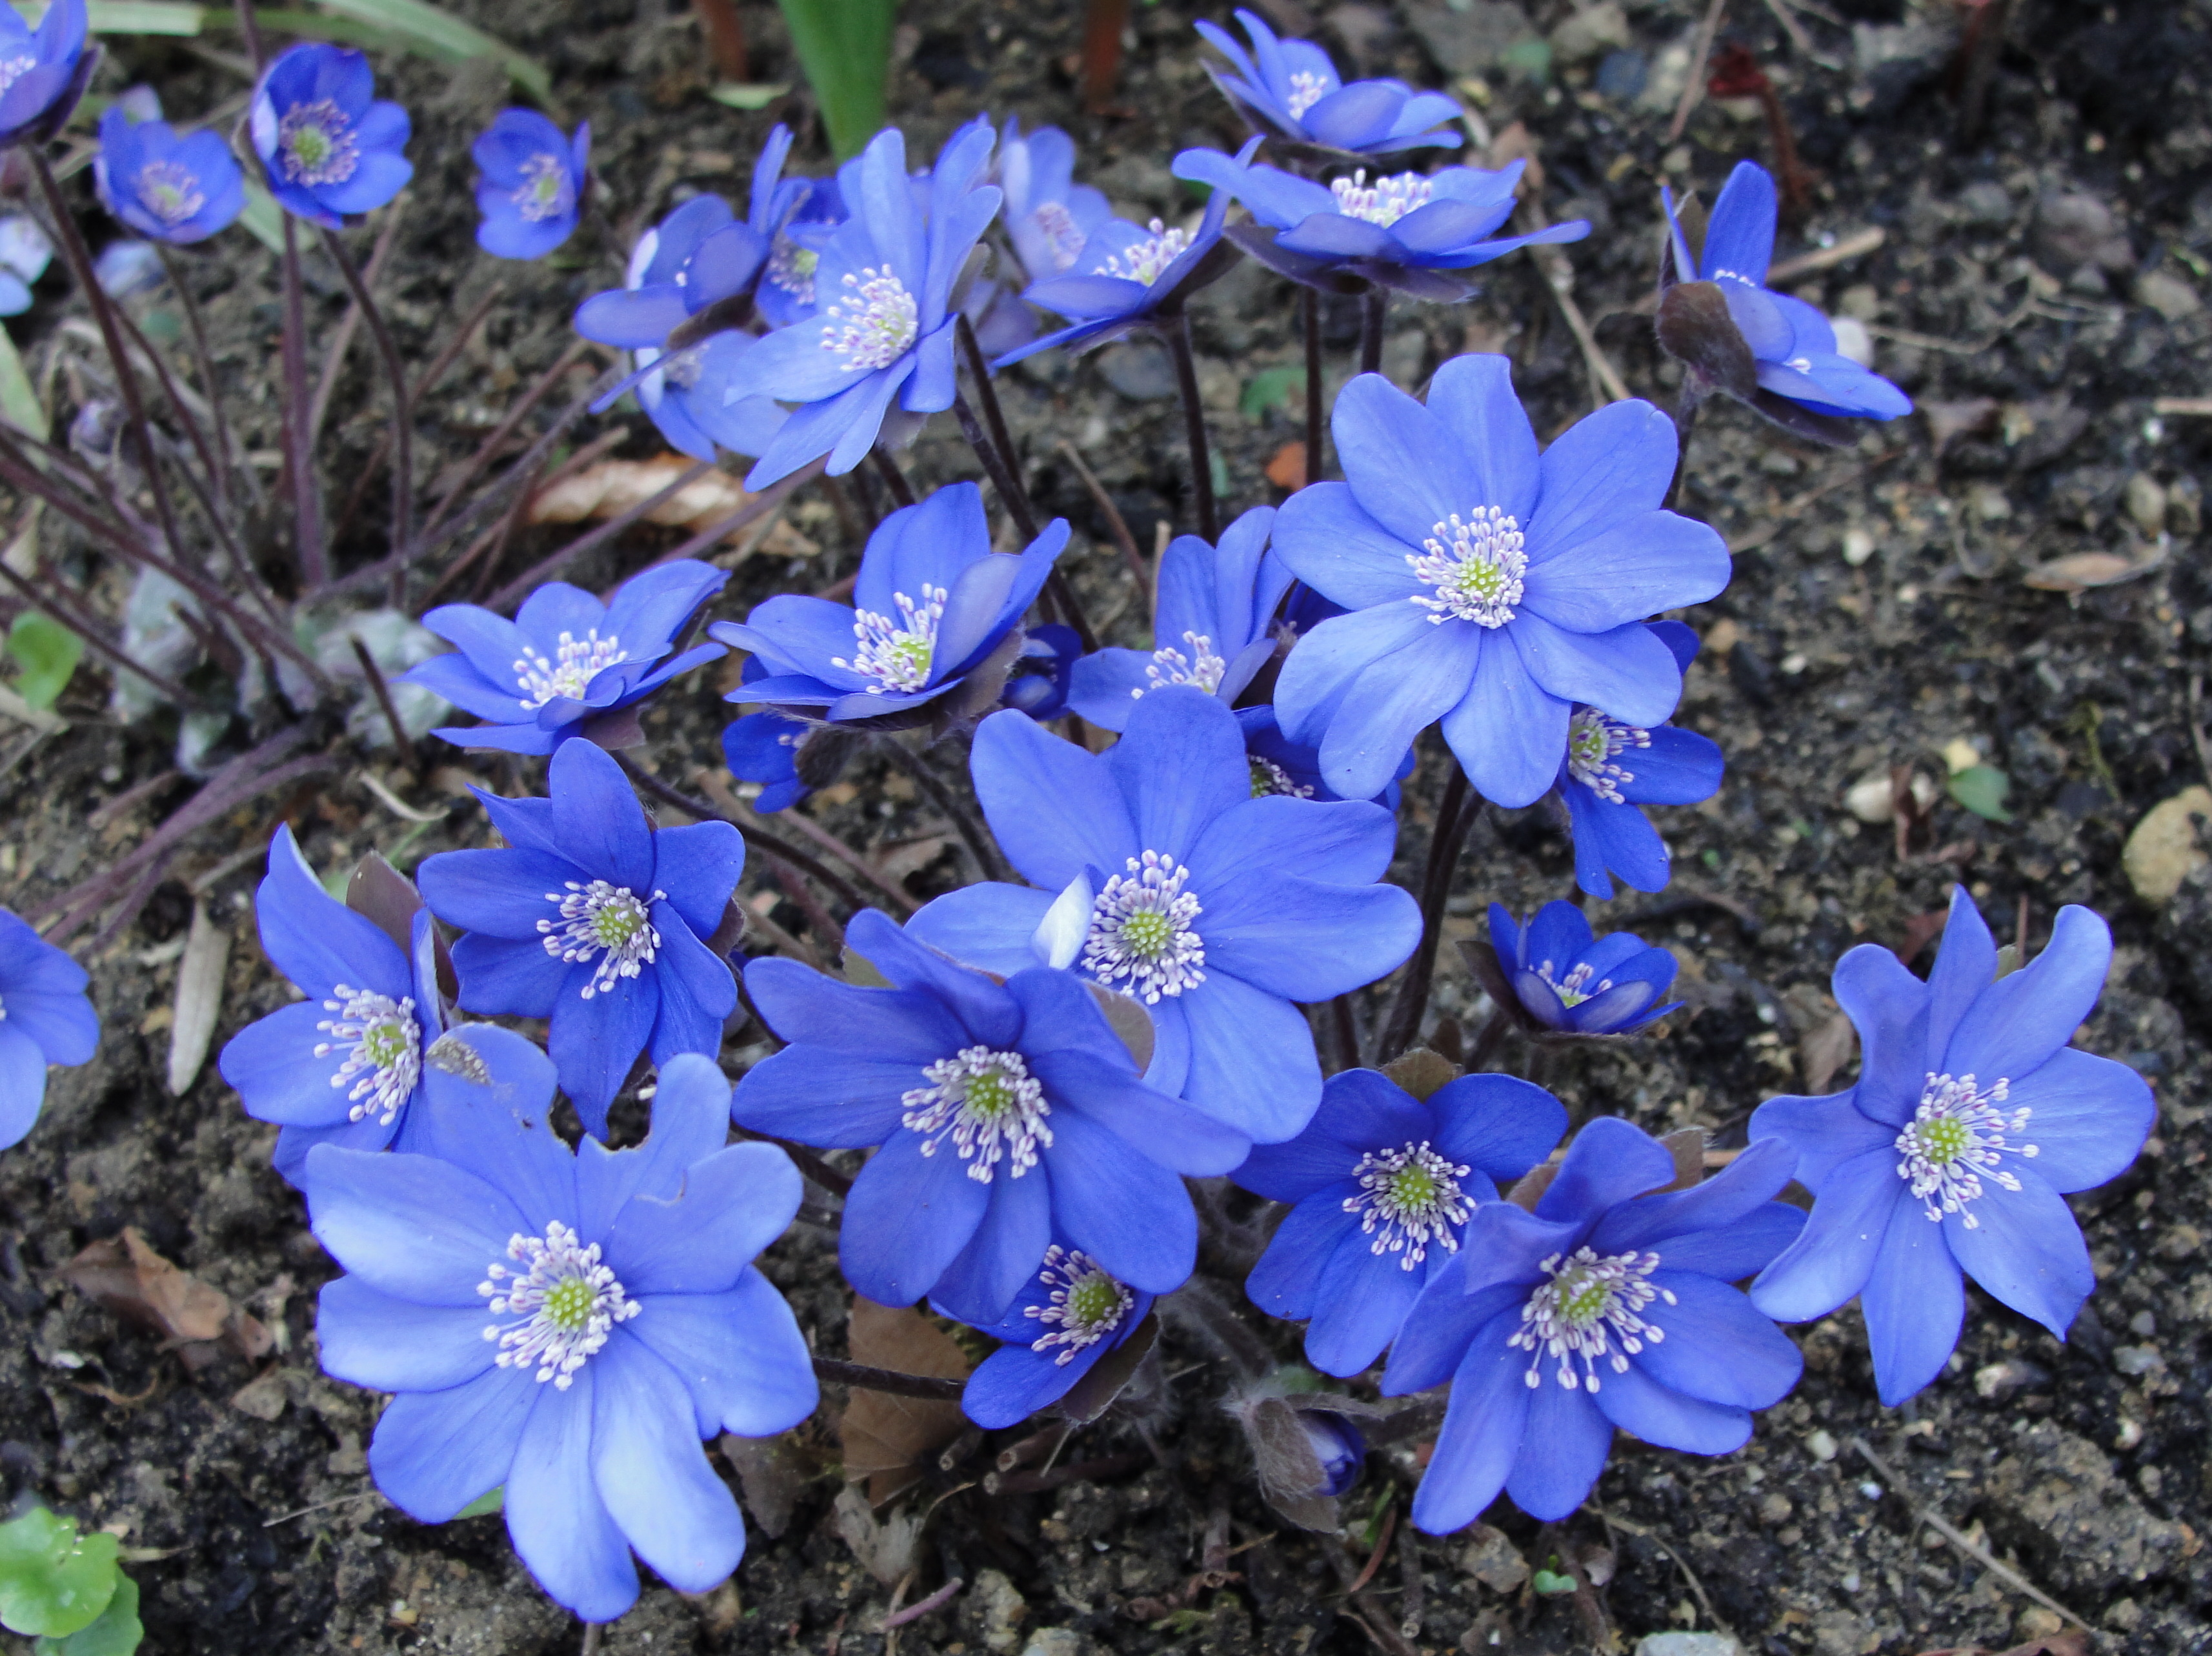
flower, plant, flora, wildflower, spring, anemone, groundcover, bellflower family, gentian family, flowering plant, annual plant